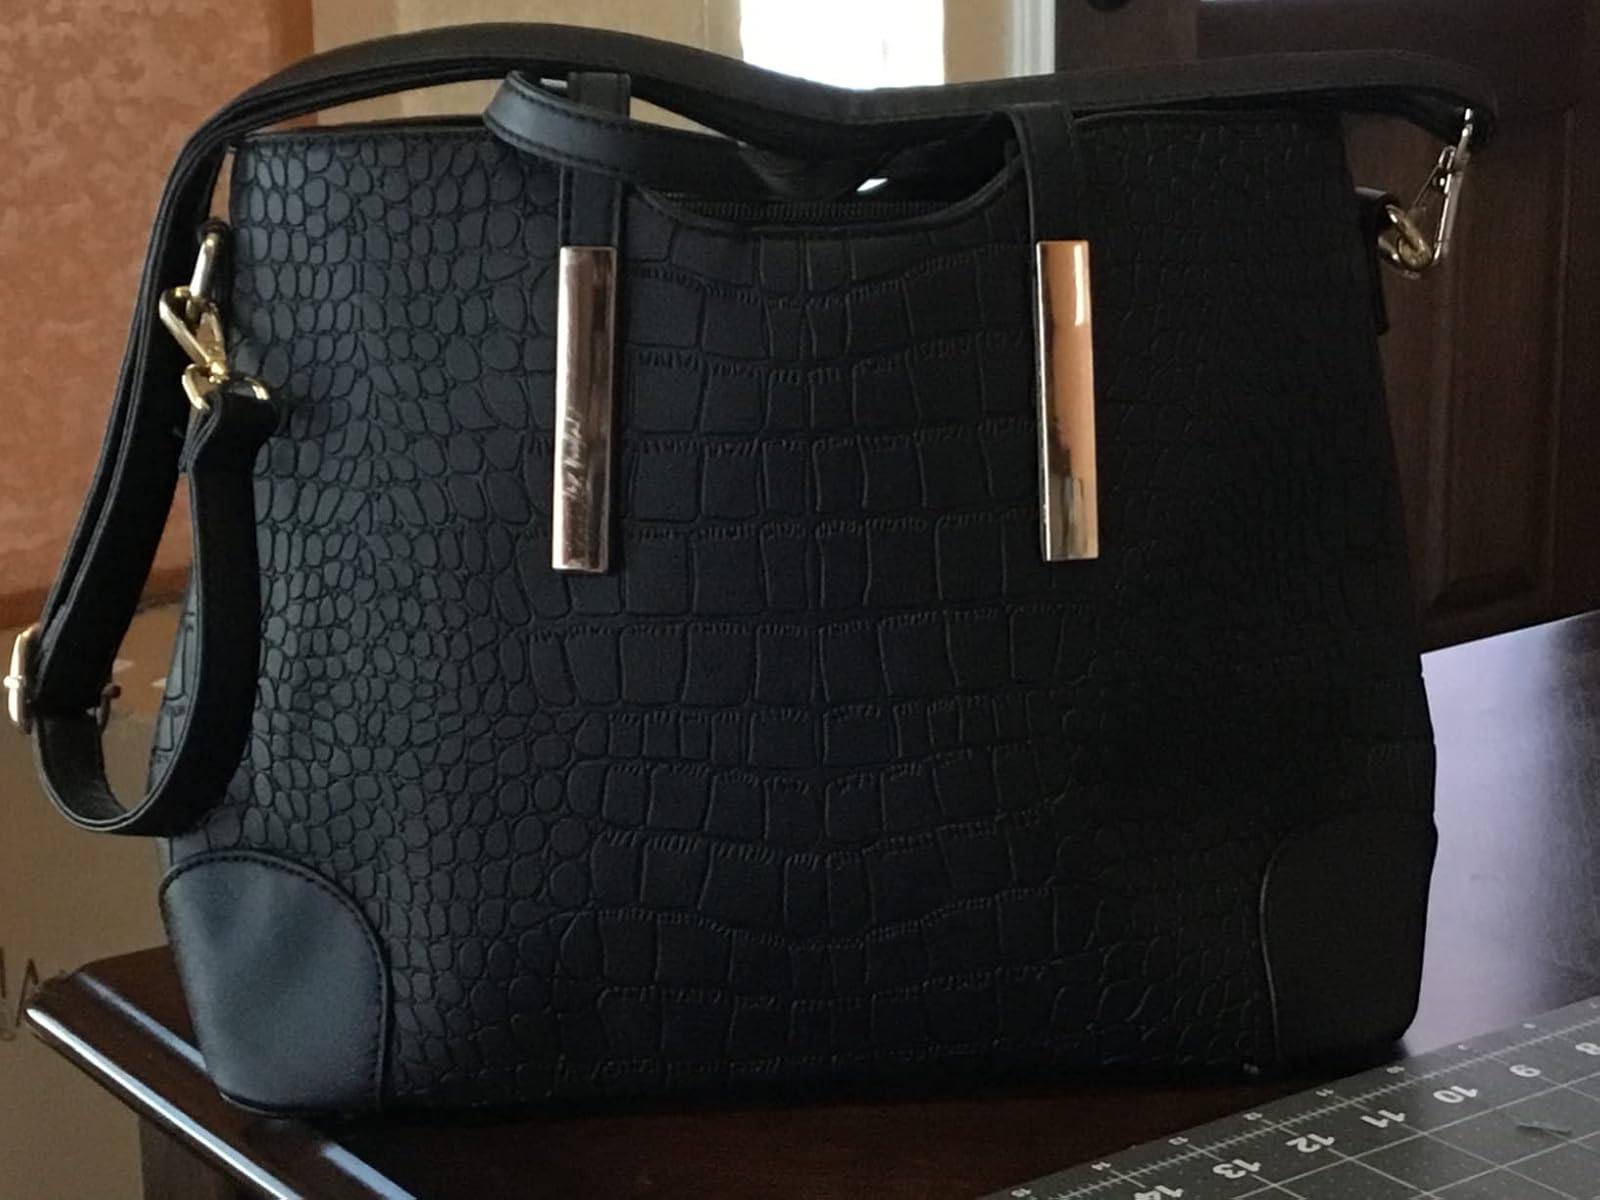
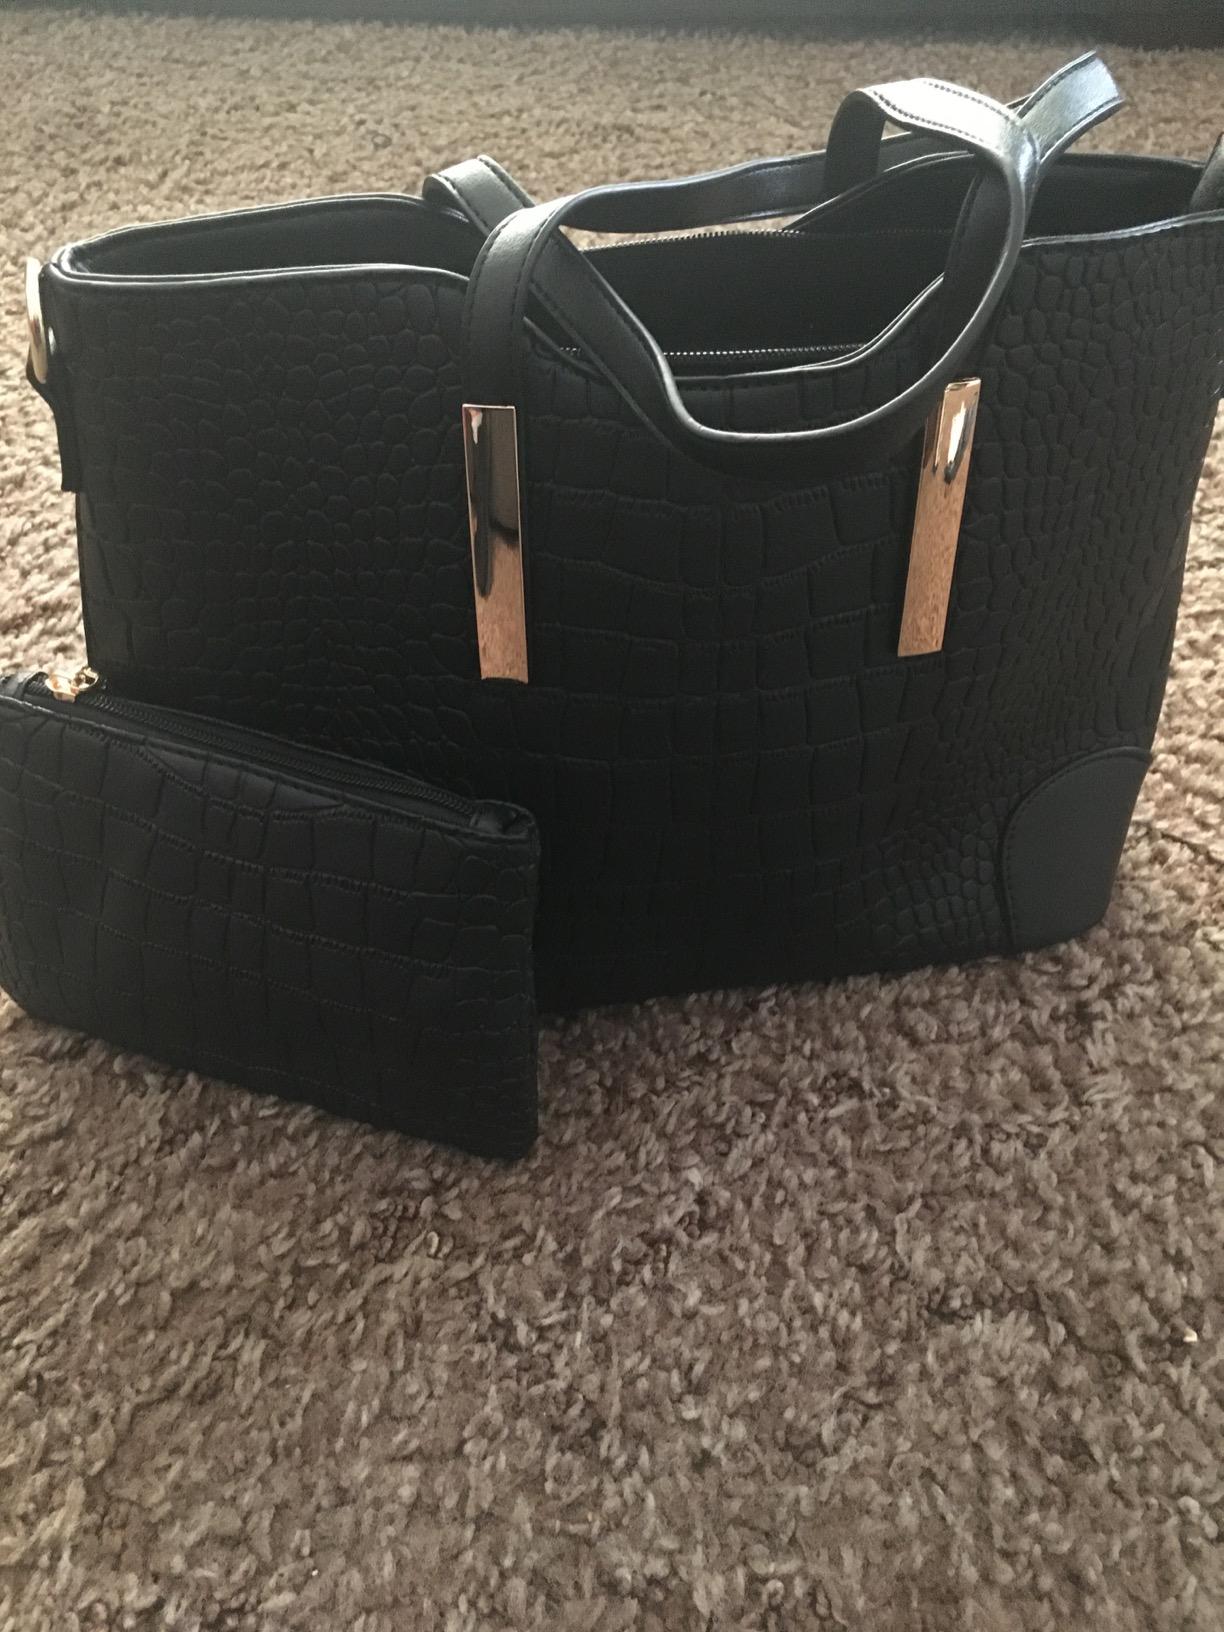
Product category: accessories_handbag
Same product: yes